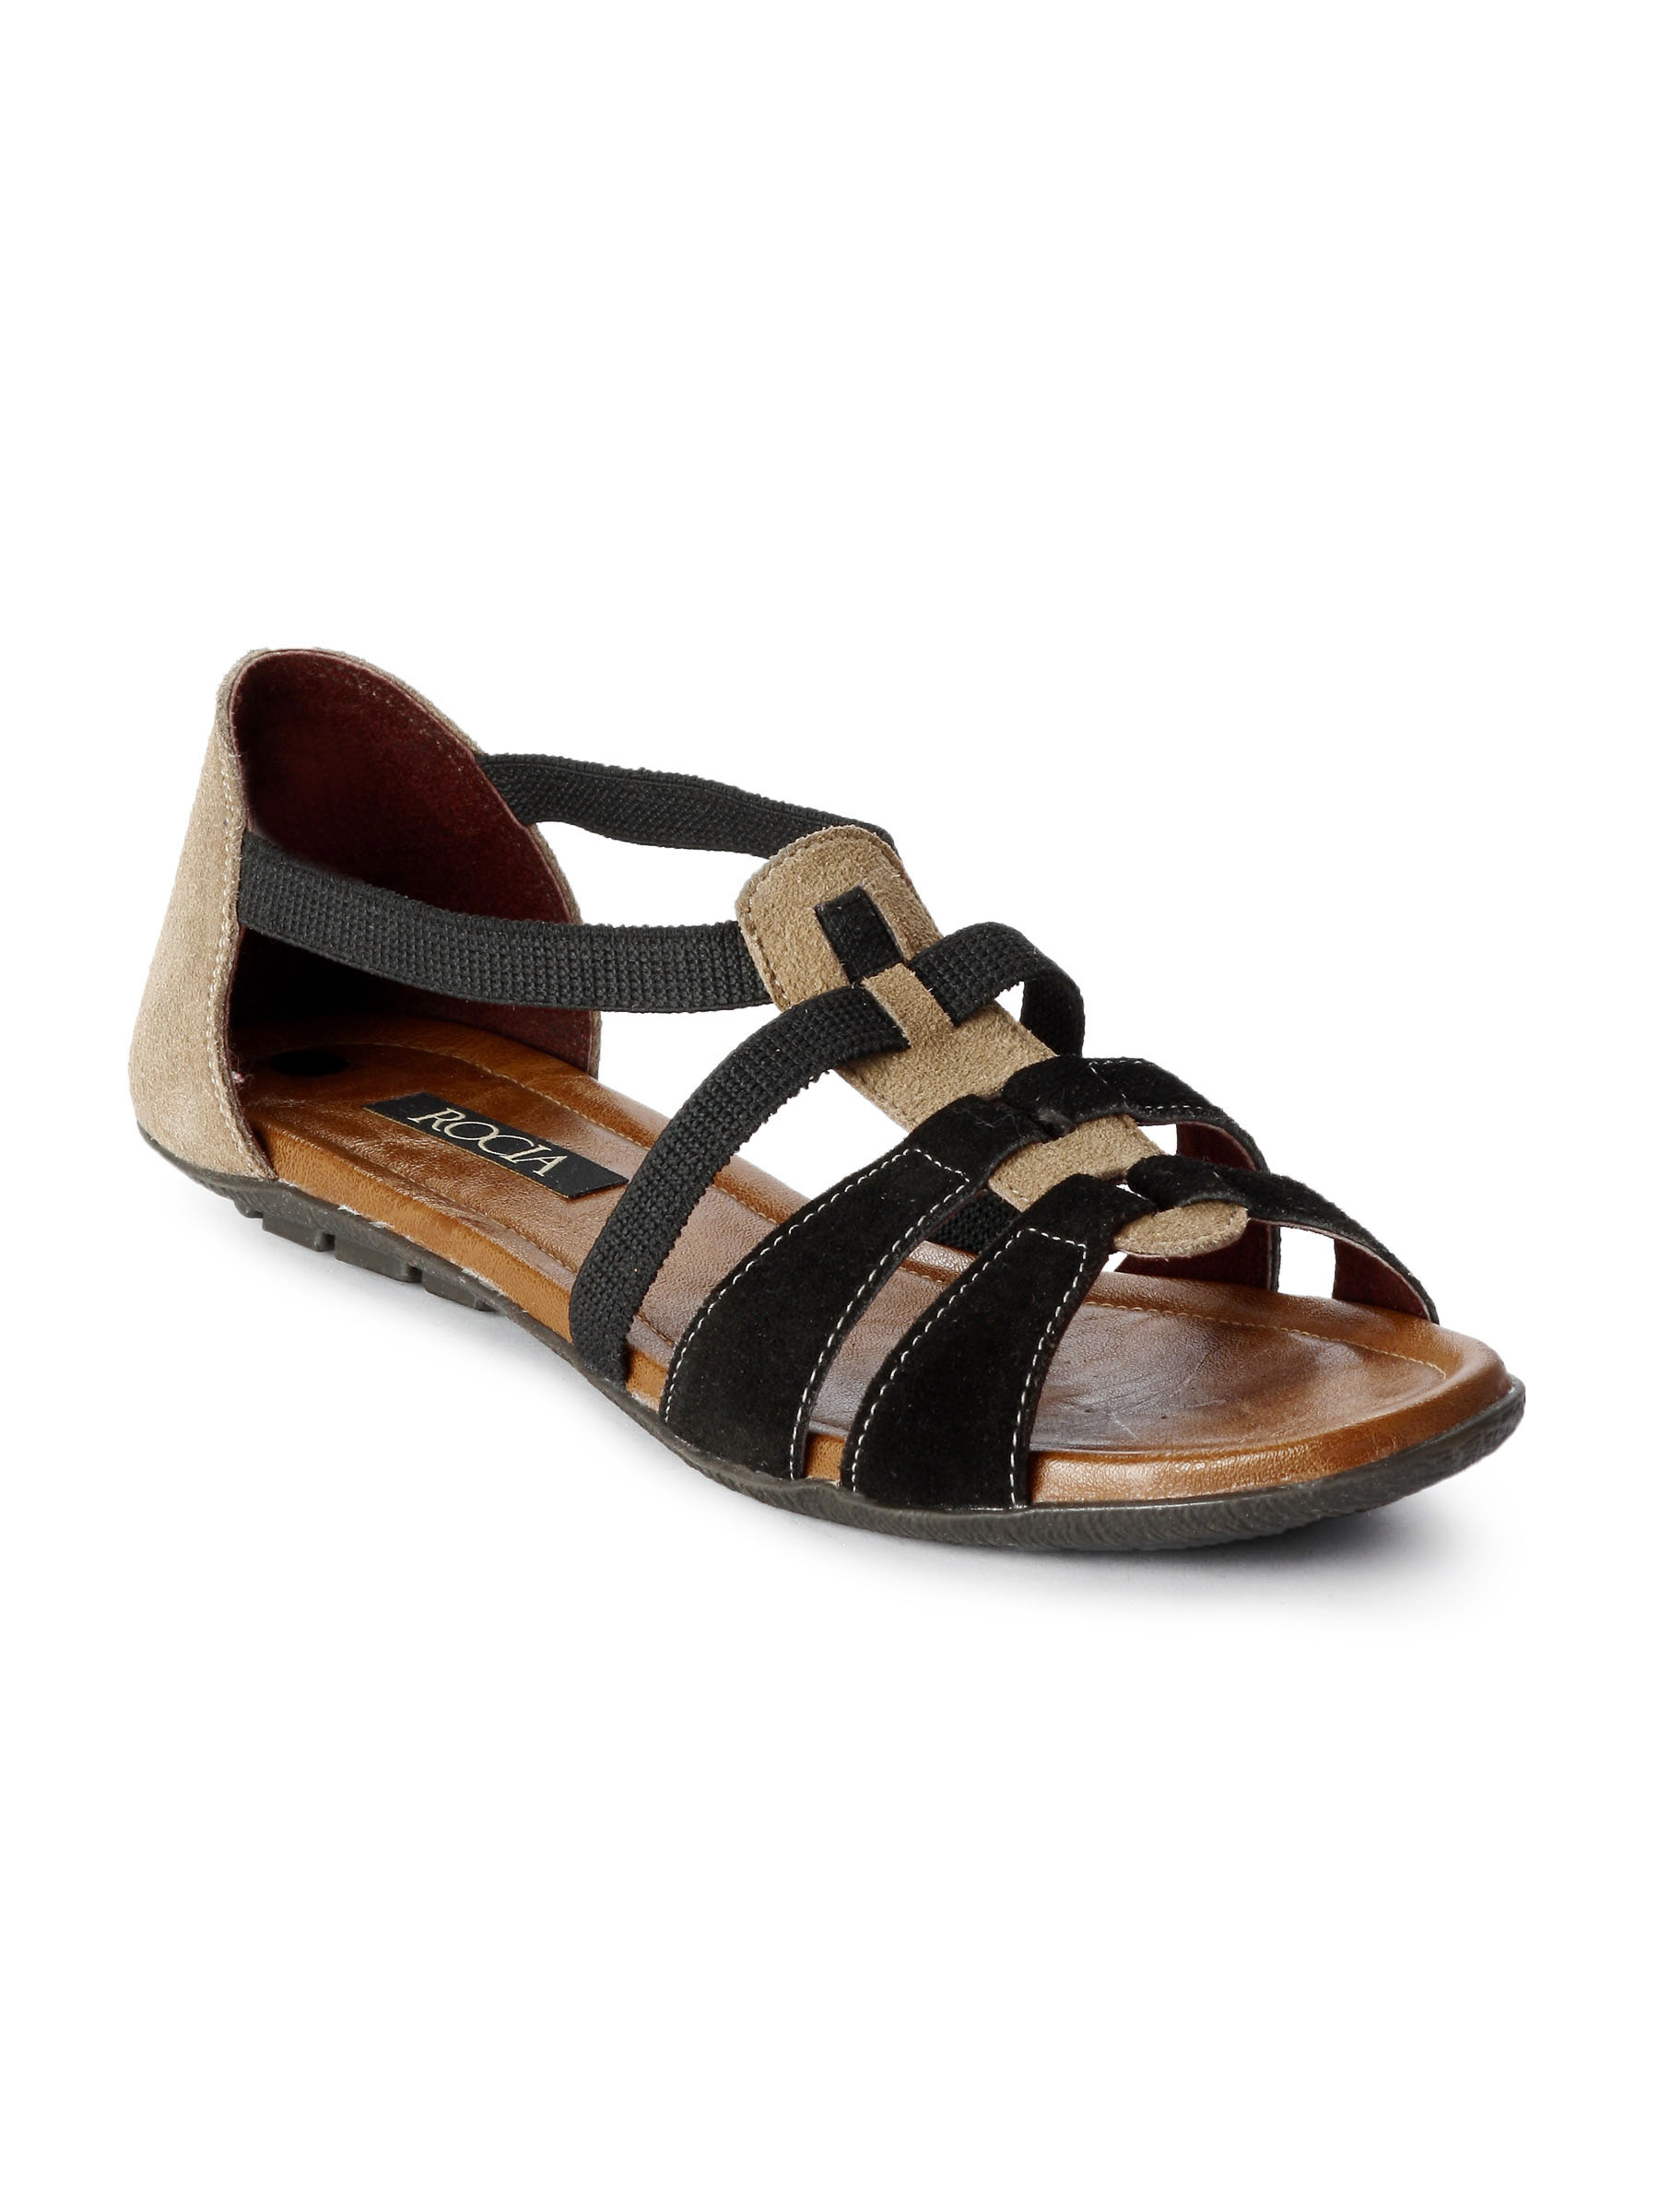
Rocia Women Casual Black Sandal
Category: Footwear / Shoes / Flats
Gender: Women
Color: Black
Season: Fall 2013
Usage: Casual